International Harvester IDI

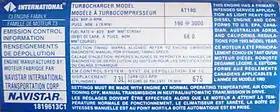
Valve cover sticker from International-Navistar AT190 7.3 liter turbo-diesel engine as installed in 1994 Ford F-350

The International Harvester IDI (from Indirect Injection) engine is a four-stroke diesel V8 engine used in International Harvester school buses, trucks, Ford F-Series pickups, and Ford E-Series vans from the 1983 to 1994 model years. The engine was built in two displacements: , which was used in Ford trucks from 1983 until 1987, and , which was used in Ford trucks from 1988 until 1994 (naturally aspirated) and in 1993 and 1994 (turbocharged).